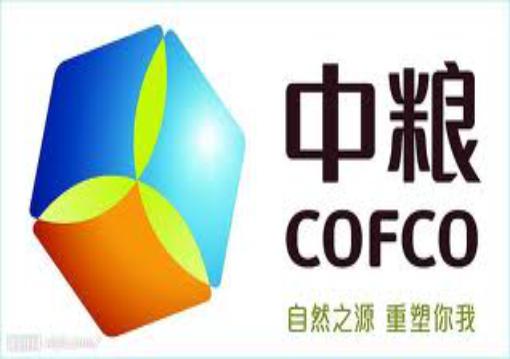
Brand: cofco
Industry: Others